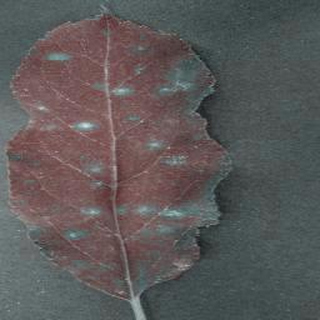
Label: apple_cedar_apple_rust